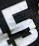
Number: 5